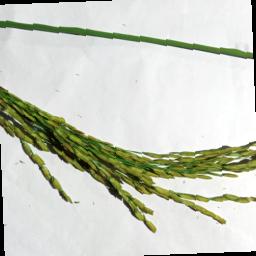
Label: Rice___Neck_Blast